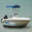
Label: ship